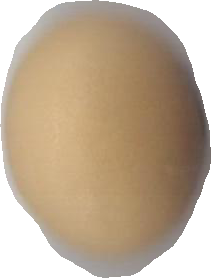
Variety: Anjasmoro